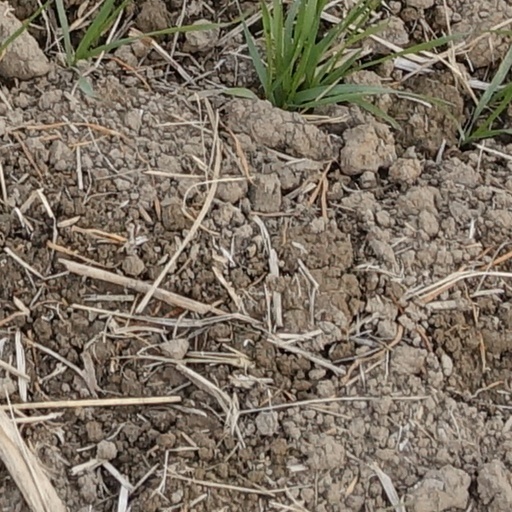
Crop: wheat